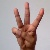
The image shows a hand gesture representing the letter 'W' in Indian Sign Language.